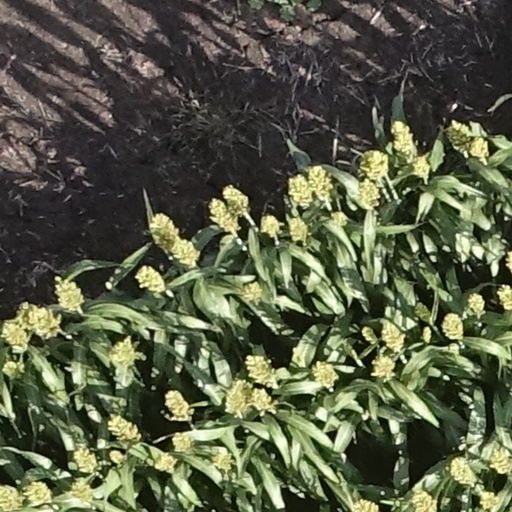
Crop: sorghum